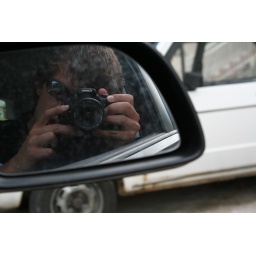
me in a dirty exterior mirror